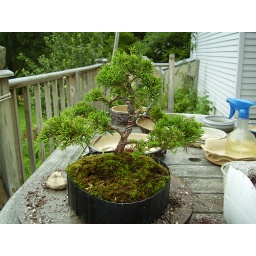
It's been in that plastic tub for about 2 years. Time to put it in a real, clay pot.